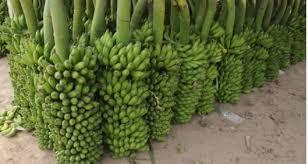
Ndizi nyingi ambazo zimepakiwa hapa zinaonekana zimekomaa kabisa na zinagoja ili mnunuzi akuje azinunue apeleke sokoni ama zinagoja ziwekwe kwenye lori zipelekwe kwenye kampuni ili zikaweze kutumika kutegeneza bidhaa zingine.